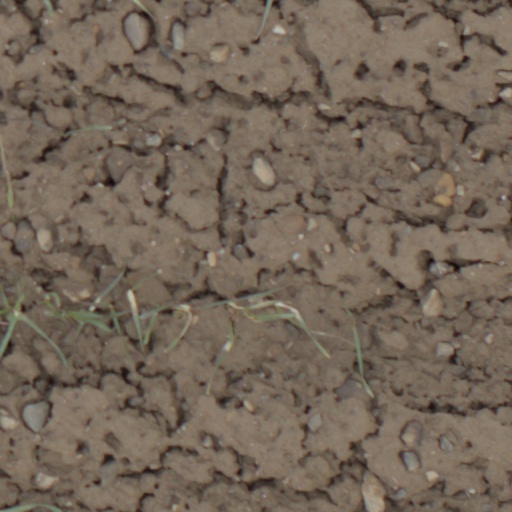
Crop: wheat